2007 Rally de Portugal

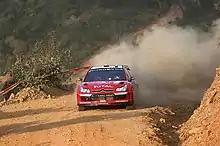
Eventual winner Sébastien Loeb during the rally.

The 2007 Vodafone Rally de Portugal was the 41st Rally de Portugal and the fifth round of the 2007 World Rally Championship season. It took place between March 30–April 1, 2007 and consisted of 18 special stages. 61 drivers finished the rally and the winner was Citroën's Sébastien Loeb, followed by Subaru's Petter Solberg and Citroën's Dani Sordo.